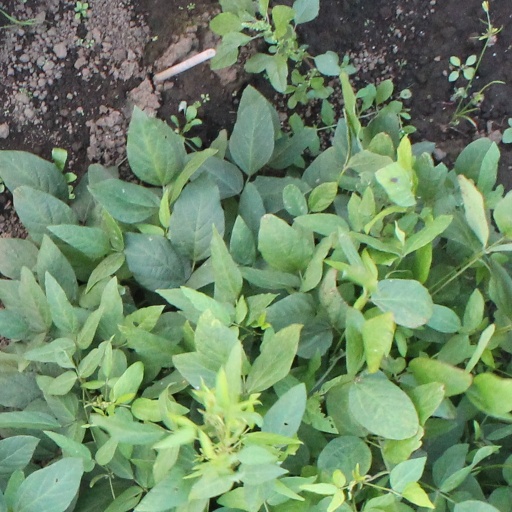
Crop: soybean